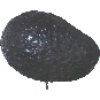
Label: Avocado ripe 1